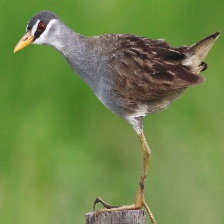
Species: WHITE BROWED CRAKE
Scientific name: AMAURORNIS CINEREA